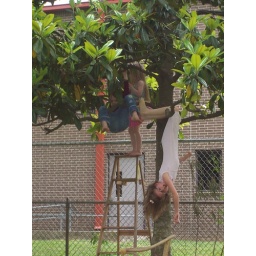
girls in the tree 04.25.08